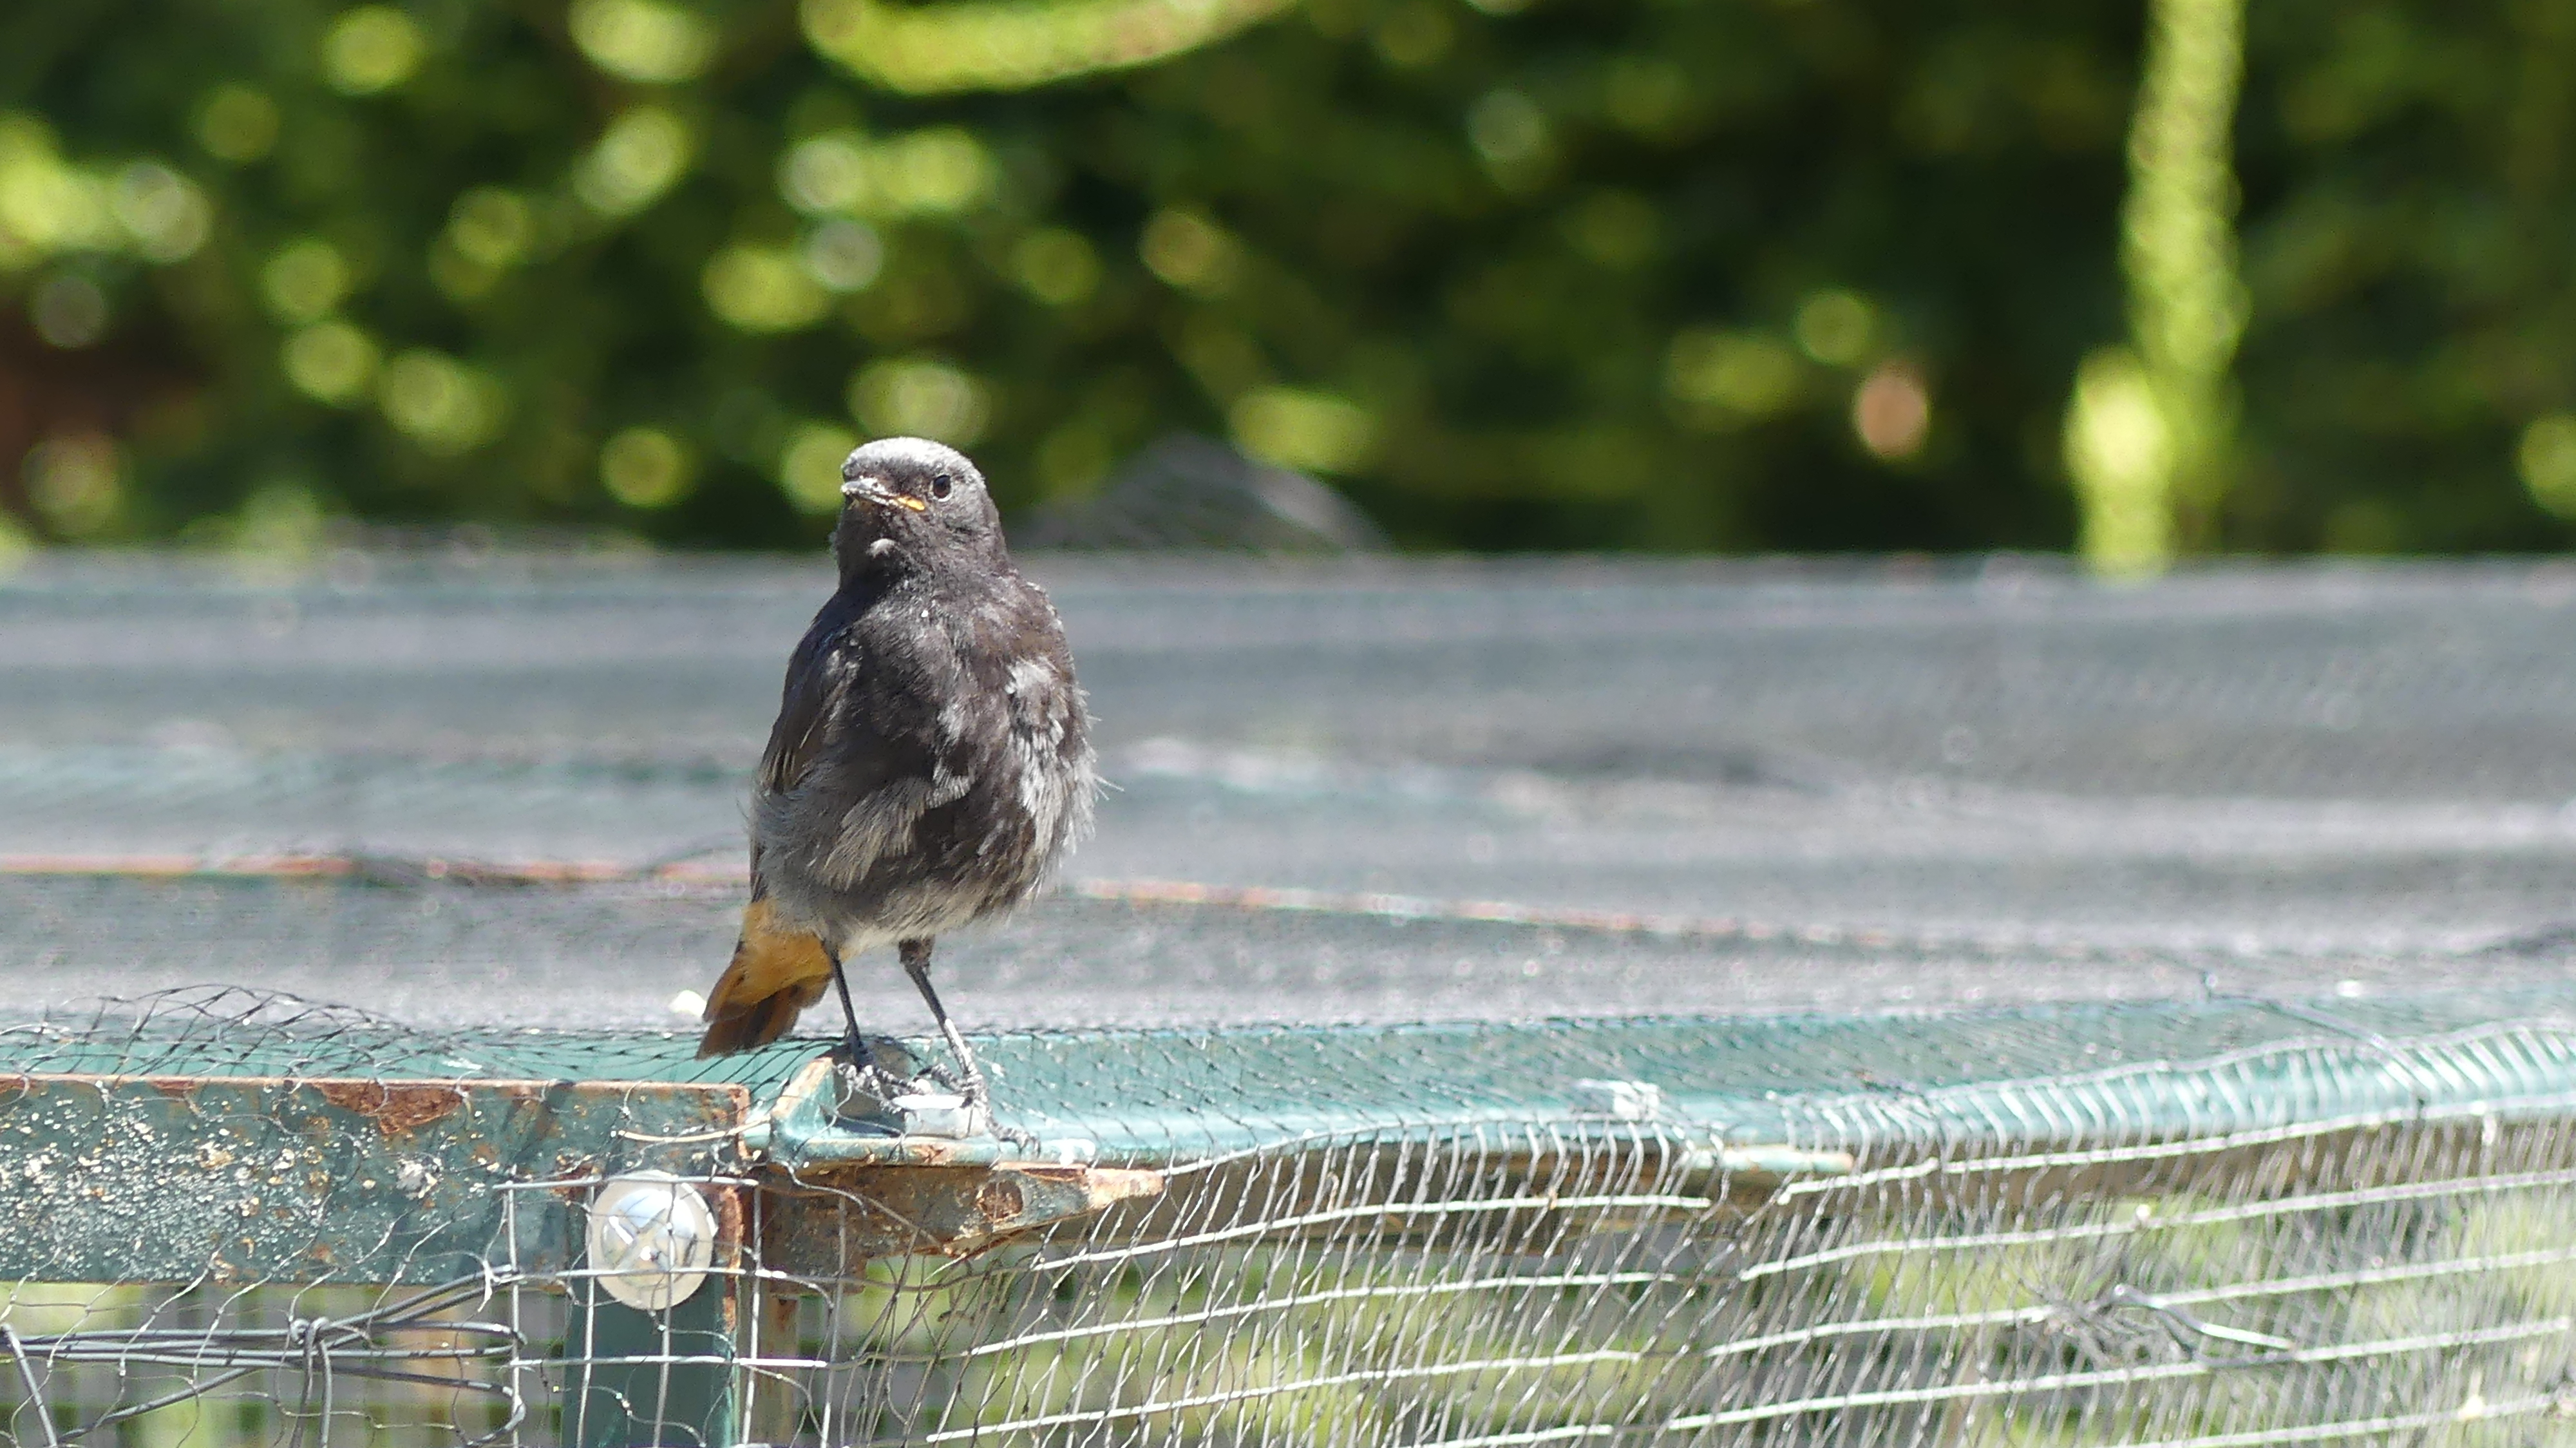
small bird, bird, plant, beak, wood, accipitridae, fence, falconiformes, feather, mesh, grass, water, bird of prey, accipitriformes, stock dove, seabird, tail, falcon, wire fencing, perching bird, hawk, wing, buzzard, roof, tree, twig, sharp shinned hawk, net, metal, charadriiformes, wildlife, pigeons and doves, sparrow, wire, water feature, road, cooper's hawk, finch, chain link fencing